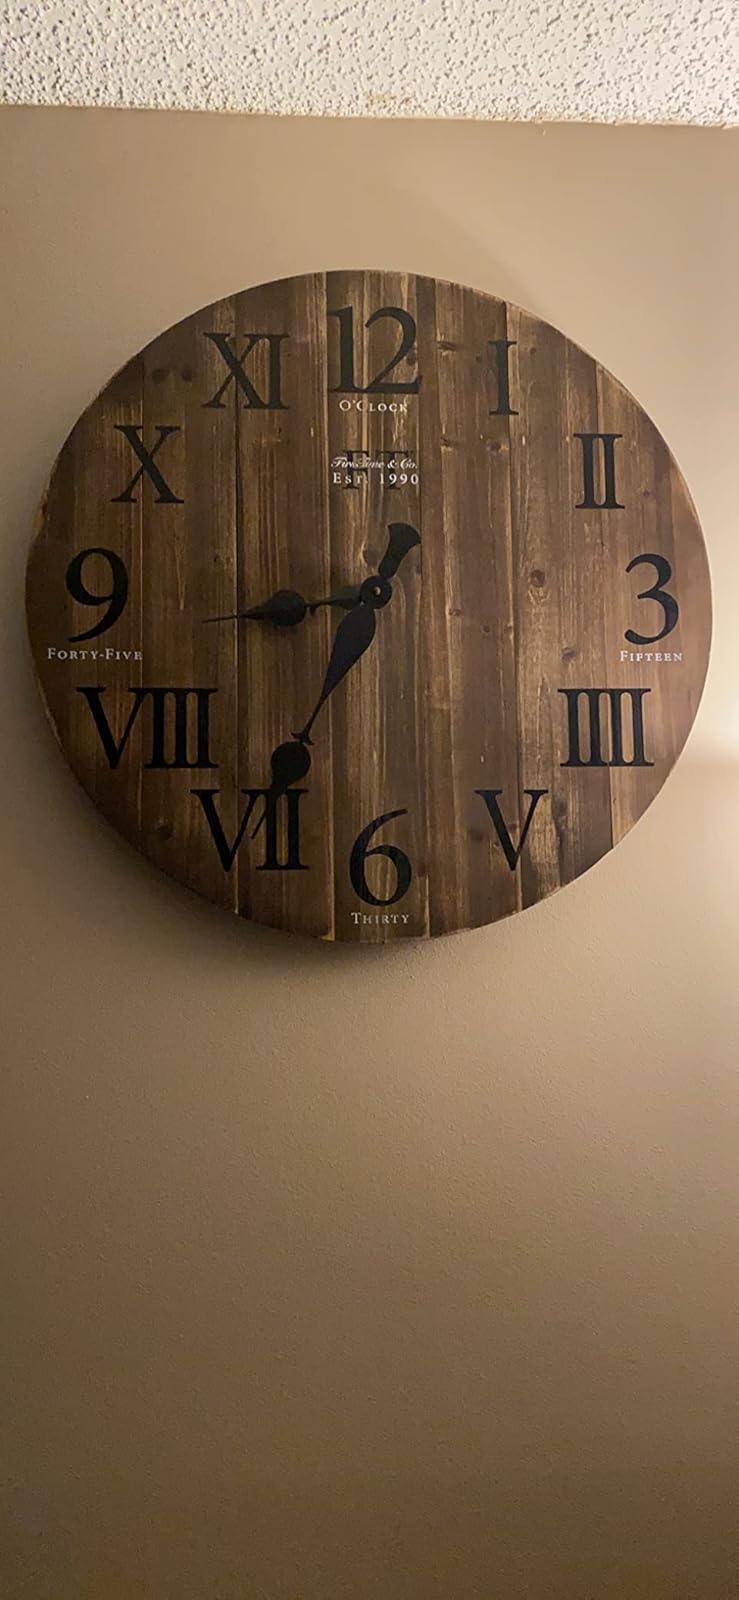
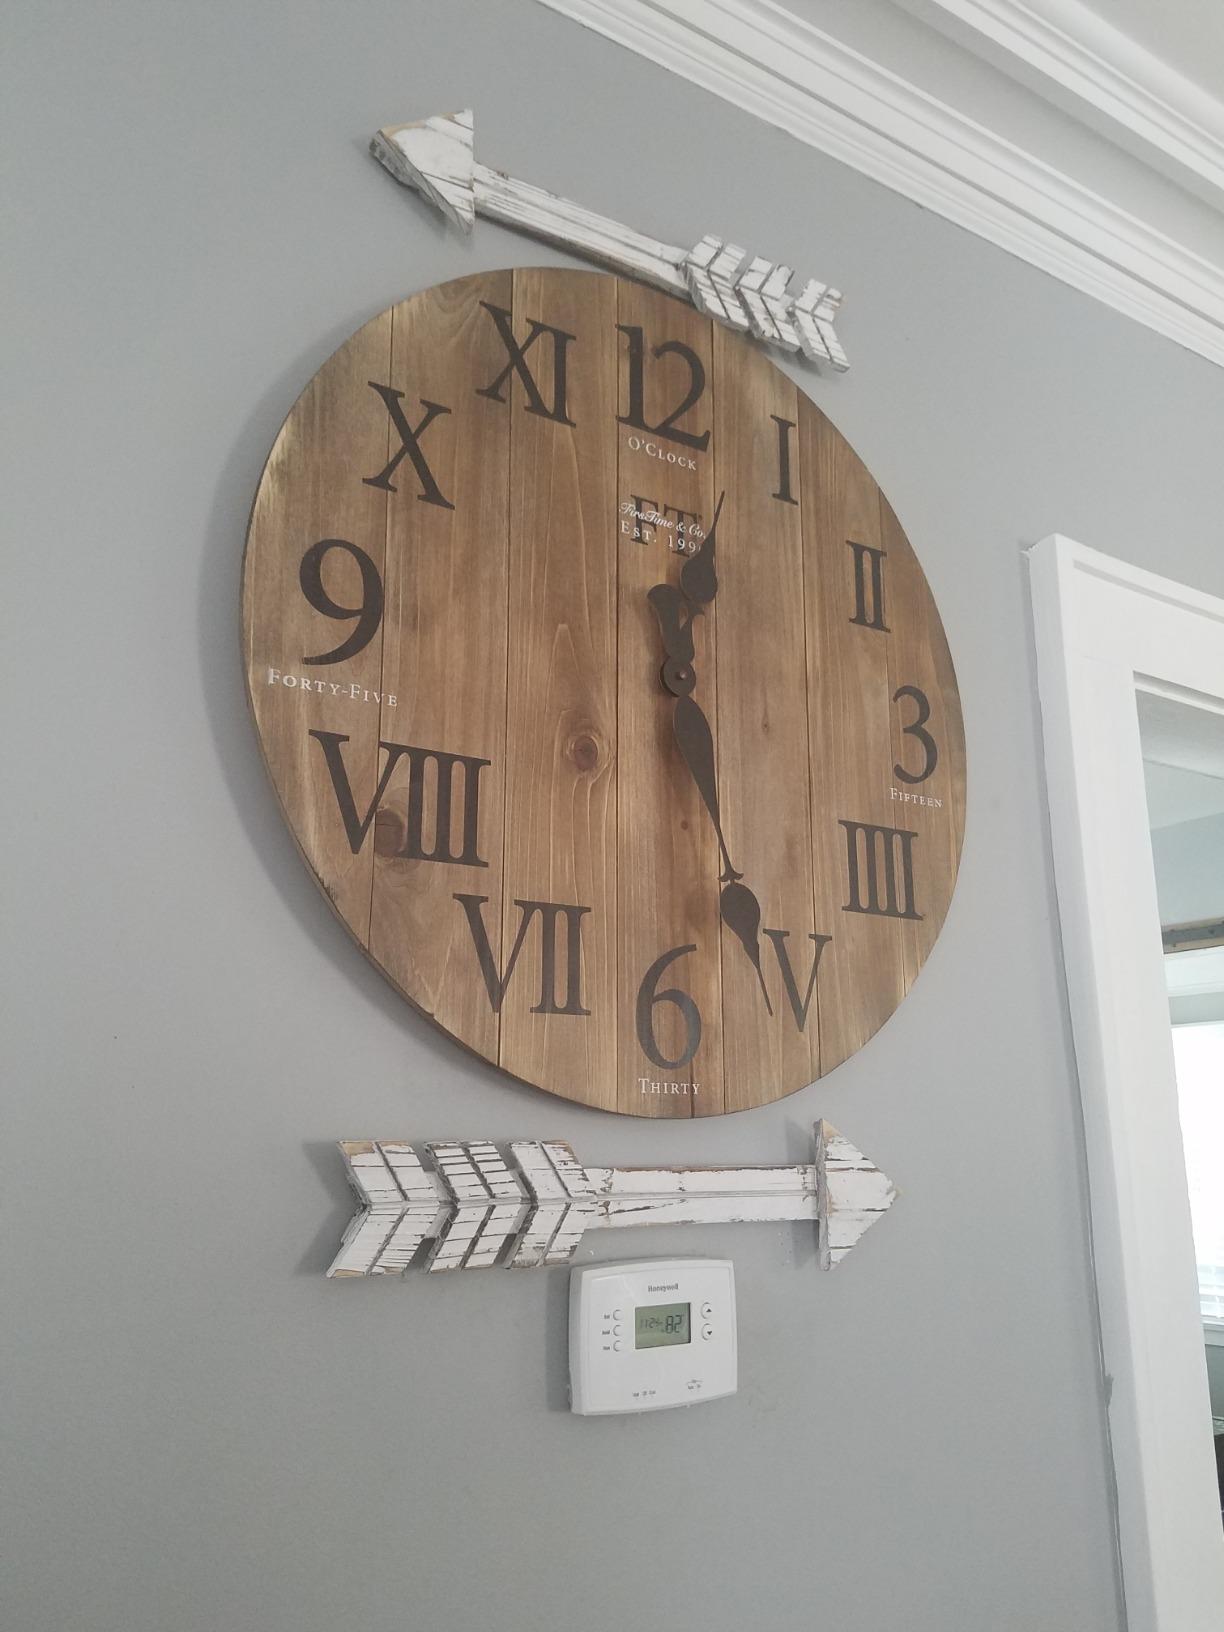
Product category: clock
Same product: yes